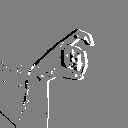
ASL letter: x